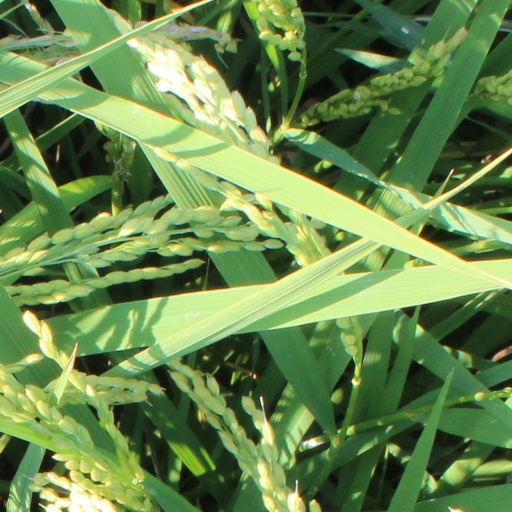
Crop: rice